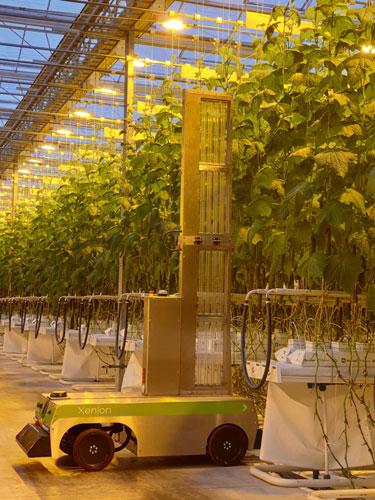
Shamba la kisasa la mimea, ambalo ndani yake kuna mashine ambayo utumika kwaajili ya kuangalizia maendeleo ya mimea.